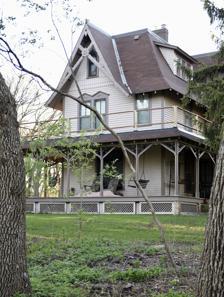
Building: C.J. Wright House
Country: United States of America
Year built: 1882
Historic house in Minnesota, United States United States historic place C.J. Wright House U.S. National Register of Historic Places Show map of Minnesota Show map of the United States Location 831 Mount Faith Ave., E. Fergus Falls, Minnesota Coordinates 46°17′17″N 96°03′42″W / 46.288103°N 96.061782°W / 46.288103; -96.061782 Area 4.66 acres (1.89 ha) Built 1881-1882 Built by J.O. Crummett Architect Leroy S. Buffington Architectural style Queen Anne NRHP reference No. 78001554 Added to NRHP November 30, 1978 The C.J. Wright House is a historic building located in Fergus Falls , Minnesota , United States. Minneapolis architect Leroy S. Buffington supplied the designs for this 2½-story wood frame residence. Isaac H. Hobbs & Son, architect firm from Philadelphia created the house drawings. Local carpenter J.O. Crummett built it from 1881 to 1882. Construction began under the direction of George B. Wright and completed by his nephew C.J. Wright. The Wrights were Vermont natives who surveyed and were involved in developing the new town of Fergus Falls. The Queen Anne style structure follows an irregular plan. It is also a Stick style variant of the Gothic Revival style. The Gothic Revival is found in the scissor-trusses with an eight-pointed star medallion on each of the gables and the scroll-sawn spandrels of the wrap-around front porch. The house was listed on the National Register of Historic Places in 1978. The house has seen 6 generations of continuous family ownership. The house is situated in a wooded tract and is not visible from the street; many neighborhood residents are unaware of its existence.  Small arches were cut out of 3 of the original doors for cat passage.  The main floor of the house, including the ornate parlor with its walnut mantle and parquet floor, was rented out for most of the late 20th century with the daughter of C.J. Wright occupying the second floor. The beautifully carved fireplace once resided at the George B. Wright home in Minneapolis and was a gift to this house at the time of the demolition of the Minneapolis home. It is fitting as George B. Wright drew his last breath in this house when it was in its final days of completion. The quiet of the country hilltop, after the finishing carpenters and maids were sent away, was just what was needed for the dying man. George had planned out everything including the driveway and even planted the many trees. The lady of this new home, Myra Wright, wife of C.J. stated, George was the "finest man I have ever known." References